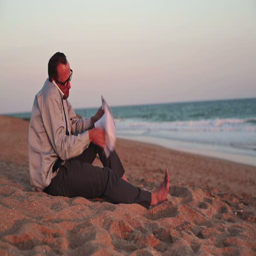
angry businessman with cellphone and documents on the beach